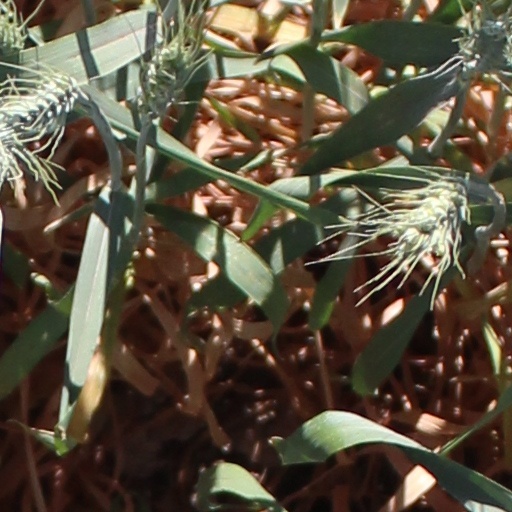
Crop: wheat